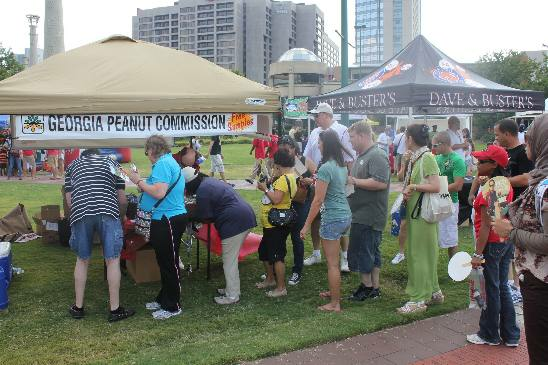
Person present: Yes